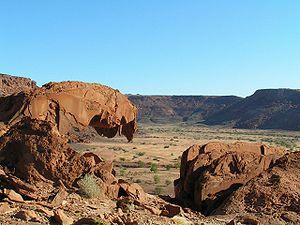
Si ce bandeau n'est plus pertinent, retirez-le. Cliquez pour voir d'autres modèles.